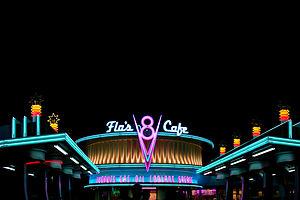
Cars : Quatre Roues, ou Les Bagnoles au Québec, est le septième long-métrage d'animation entièrement en images de synthèse des studios Pixar. Sorti en 2006 aux États-Unis et coproduit par les studios Disney, le film se déroule dans un monde peuplé d'automobiles anthropomorphes.